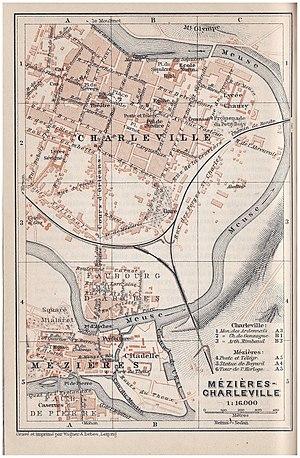
Charleville-Mézières (France, Dép.des Ardennes) — Plan du guide Baedeker de 1908. Mézières et Charlevilles, Villes autonomes jusqu'au 1er octobre 1966, fusionnent avec Montcy-Saint-Pierre, Mohon et Étion pour former l'entité Charleville-Mézières.